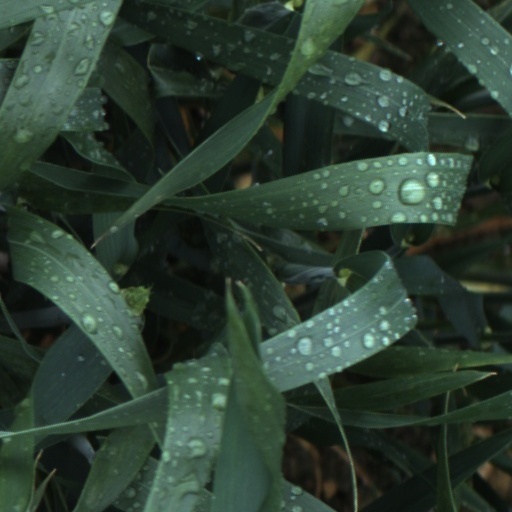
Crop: wheat